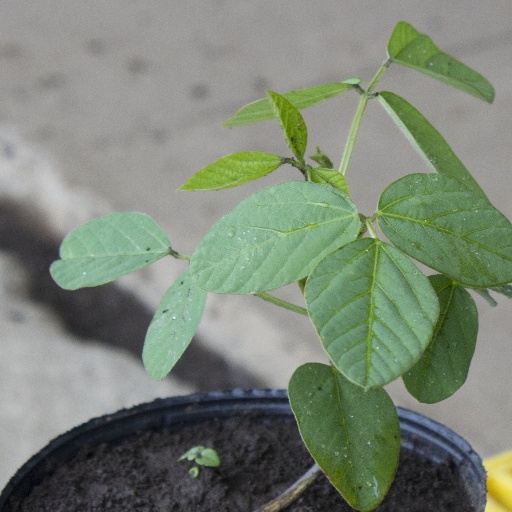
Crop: soybean